Sky position (RA, Dec in degrees): 176.529, 8.372
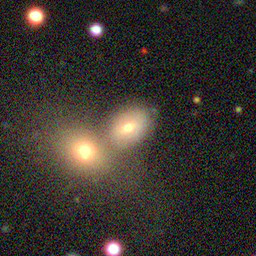
Galaxy morphology: Merging Galaxies